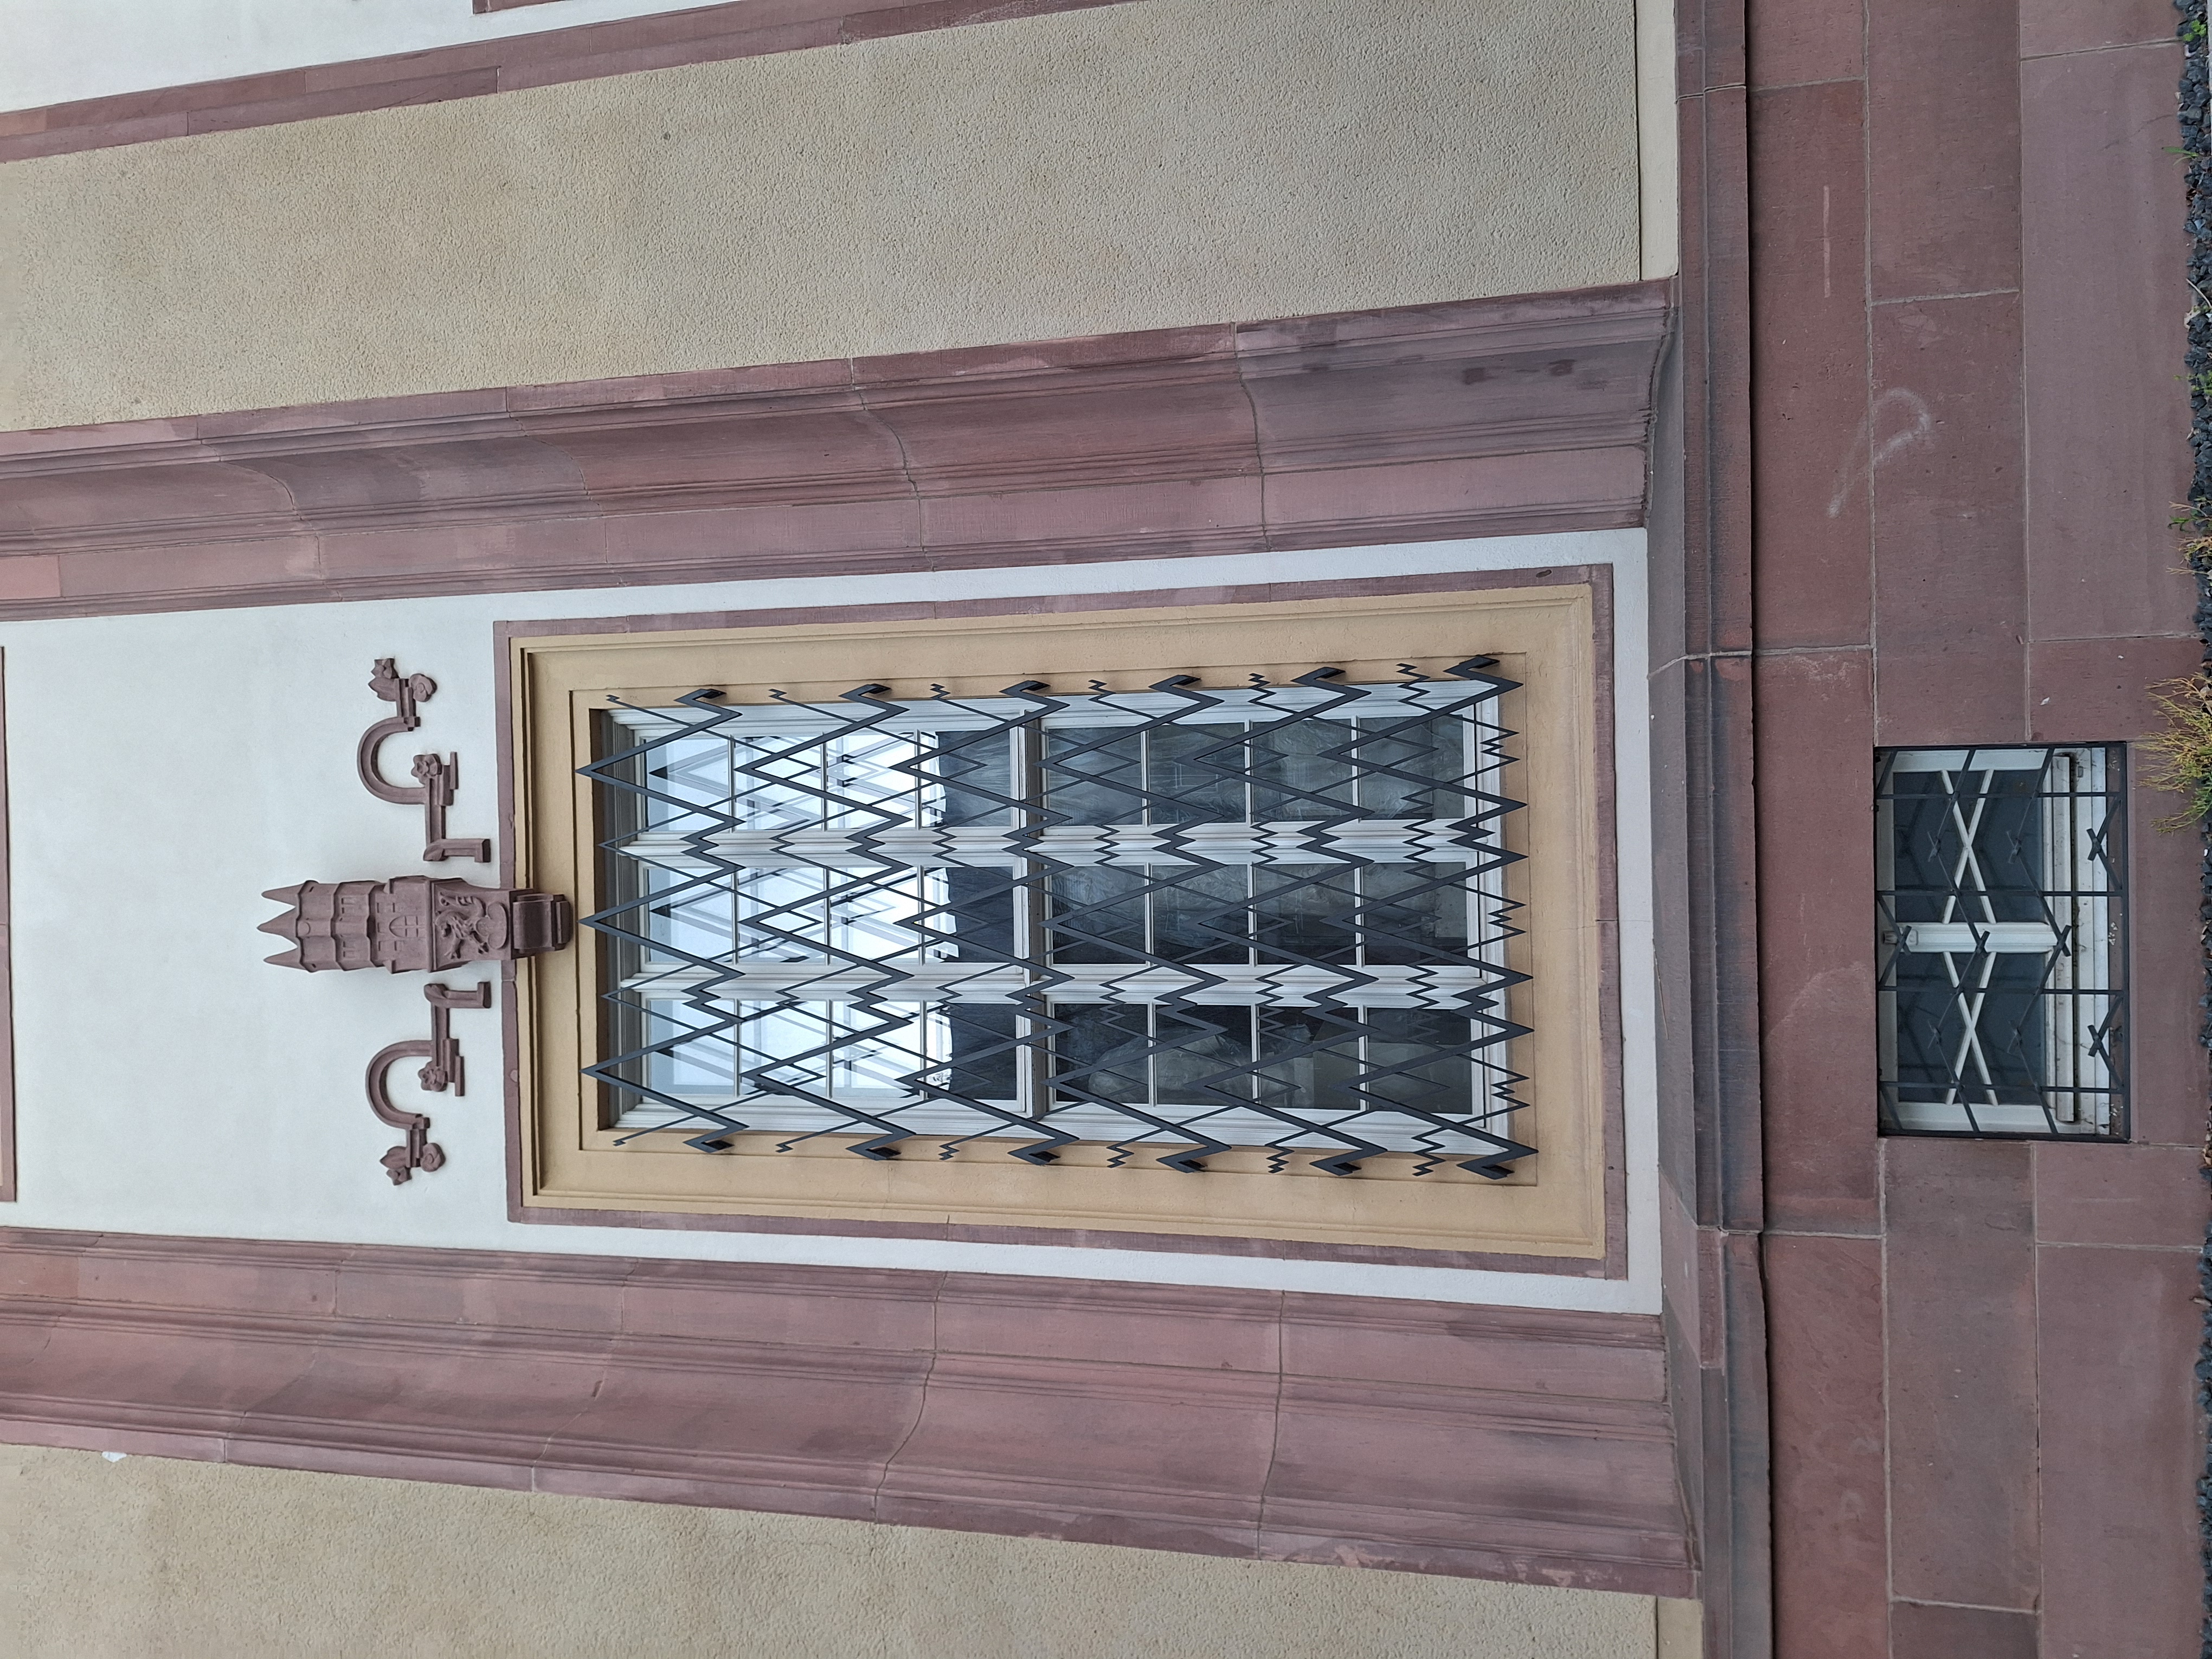
Building: Biegenstraße 11